Attacks on the Butte de Warlencourt

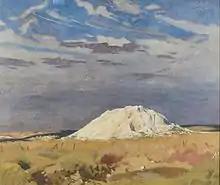

The Butte is a mound about high, on a slope near the Gird trenches. In the Franco-Prussian War the mound had been tunnelled and during the Battle of the Somme the Germans fortified the Butte with machine-gun posts and encircled by many belts of barbed wire. From the mound, Pozières to the south-west; La Barque and Bapaume to the north-east are easily visible. Many German artillery positions had been established on the ground east of the Butte. German artillery positions commanded the area around Martinpuich, where the British had to move much of their artillery, which increased the accuracy of German counter-battery fire.